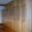
Label: wardrobe